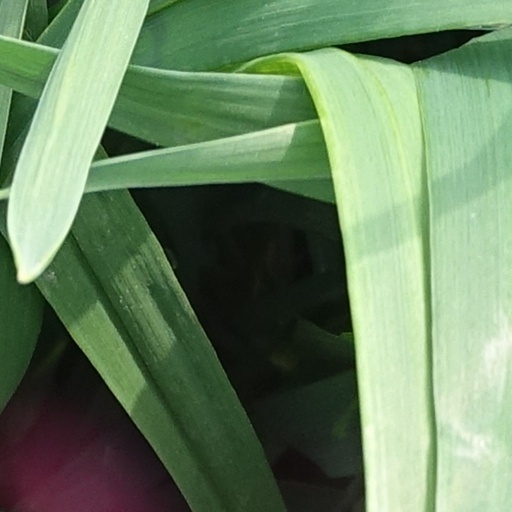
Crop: wheat